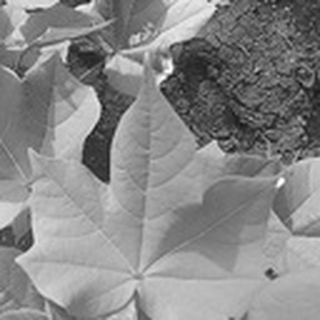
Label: healthy_cotton